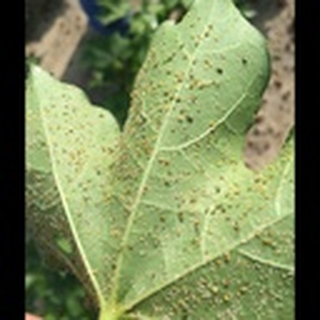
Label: cotton_aphids